Roy Lewis (American football)

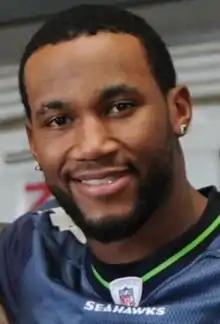
Lewis in 2012

Roy Lewis, Jr. (born May 19, 1985) is an American former professional football cornerback. He was signed by the Pittsburgh Steelers as an undrafted free agent in 2008. He played college football at Washington. With the Steelers, he won Super Bowl XLIII against the Arizona Cardinals. He is now a firefighter for the City of Phoenix in Arizona.